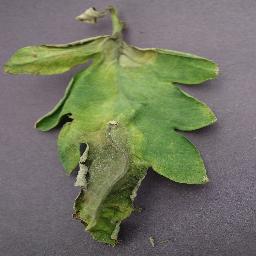
Label: Tomato___Late_blight